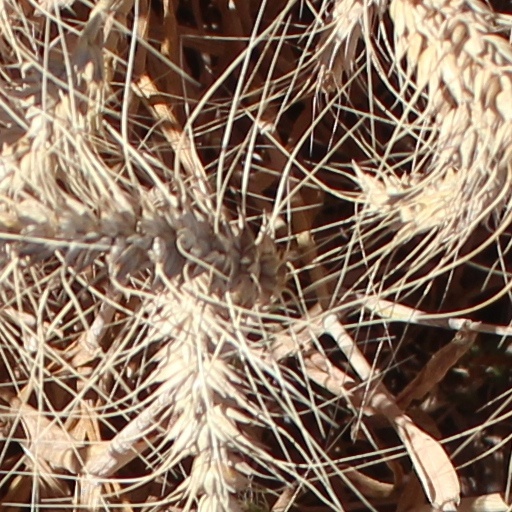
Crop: wheat